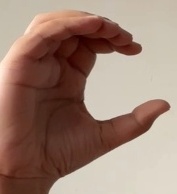
ASL sign: C